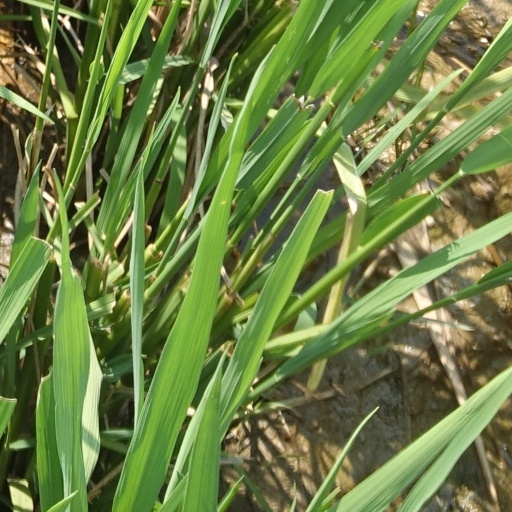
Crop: rice